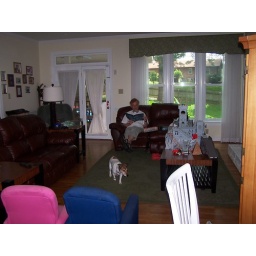
I'm standing in the other half of the room where Jack's and Lucy's computer stations are set up.